Landi Kotal

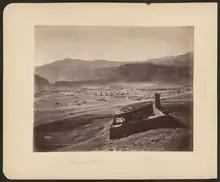
Landi Kotal during the Second Anglo-Afghan War when it served as an encampment of the 12,000-strong Peshawar Valley Field Force under General Sir Samuel Browne who was crossing the Khyber Pass on the way towards Kabul at the start of the war. The small fort in the foreground guards the western end of the Khyber Pass. Photograph by John Burke

Landi Kotal was the westernmost part of the Khyber held by the British during their rule of the Indian subcontinent. In 1897 the Afridis attacked Landi Kotal and other posts in the Khyber Pass. Although the Khyber Rifles put up a stiff defence, Landi Kotal was overrun, as the Rifles lacked water. The British counter-attacked with a force of 34,500 men under Sir William Lockhart, defeating the Afridis, although the Afridis took the town again during the second Anglo-Afghan War.